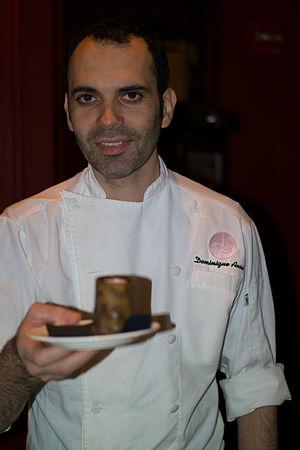
Dominique Ansel, né en 1978 à Beauvais, est un pâtissier français installé à New York.